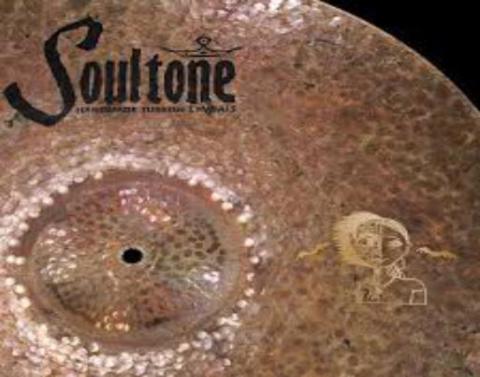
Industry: Leisure